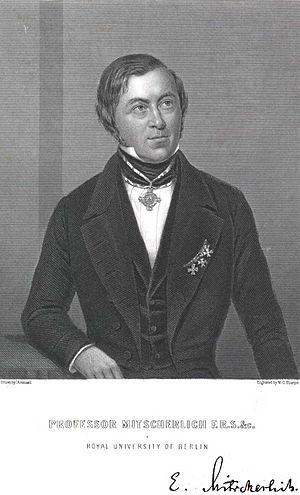
Eilhard Mitscherlich est un chimiste et un minéralogiste allemand renommé.